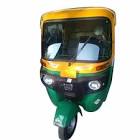
Vehicle type: Auto Rickshaws